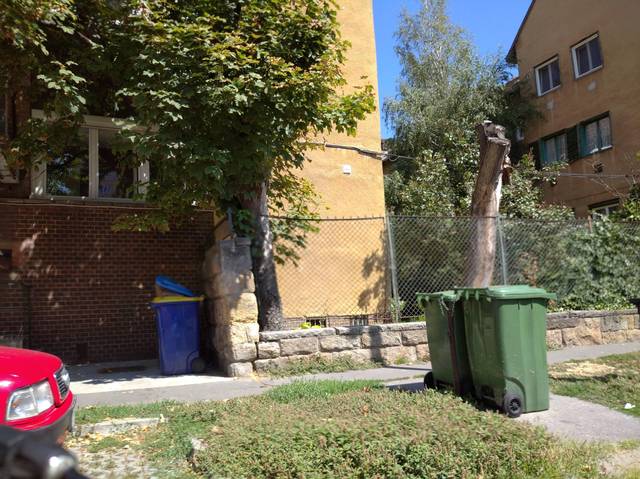
Region: Hungary
Coordinates: 47.544, 19.038